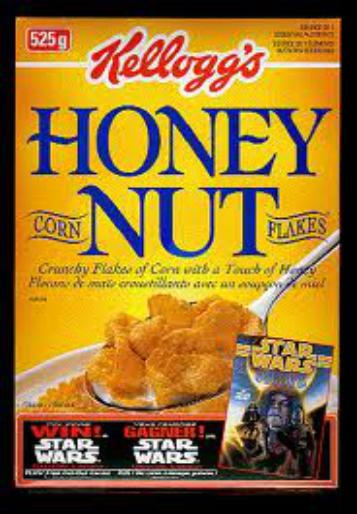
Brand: Honey Nut Corn Flakes
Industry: Food